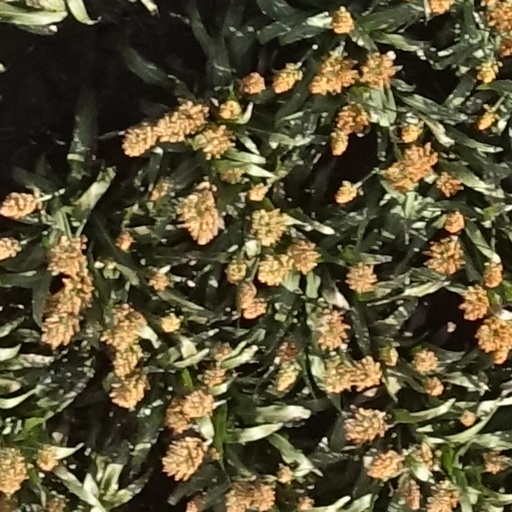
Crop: sorghum